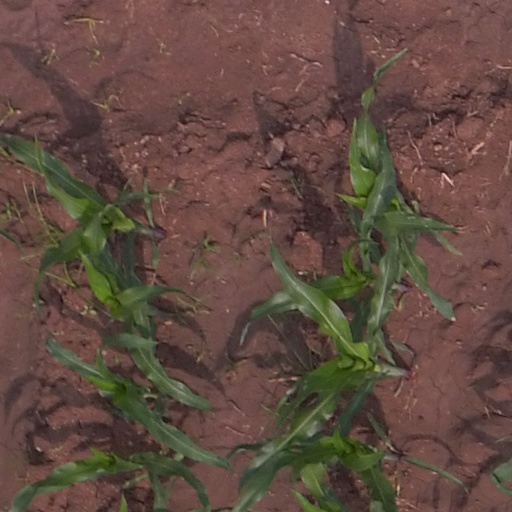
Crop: maize; corn